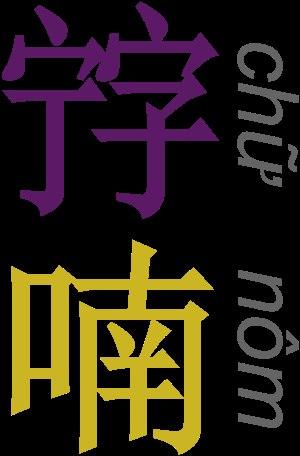
Le chữ nôm, encore appelé quốc âm 國音, nam âm 南音 dans les textes, était l'écriture vietnamienne utilisant les sinogrammes chinois. Ce système logographique était le seul moyen de noter le vietnamien jusqu'au XIVᵉ siècle, et n'était utilisé que par les élites instruites en chinois. Le chữ nôm a désormais presque totalement disparu du Viêt Nam, remplacé par une romanisation en caractères latins dotés de signes diacritiques, le quốc ngữ. La prononciation de ces caractères est appelée en vietnamien âm Nôm.